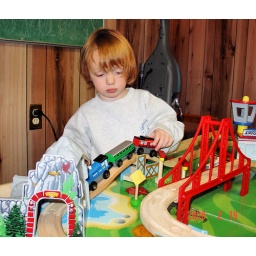
At our old house in Maryland bens train set actually stayed set up for a short time